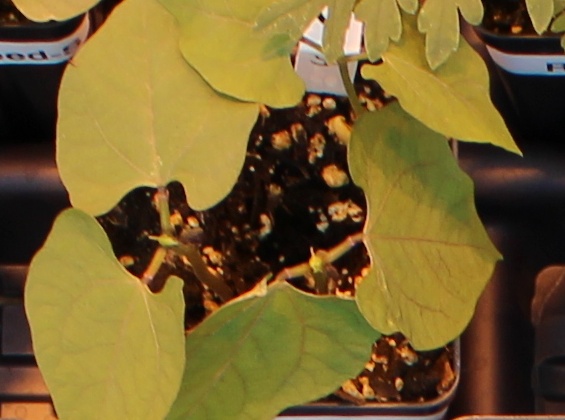
Label: Blackbean